Professional wrestling strikes

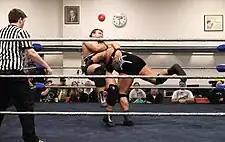
Rhyno performing the "Gore" on Michael Elgin in 2011

This sets an attacking wrestler charging toward a standing opponent, bringing the body parallel to the ground and driving one shoulder into the opponent's midsection, pulling on their legs, as in a double leg takedown, and forcing them back-first into the mat. This